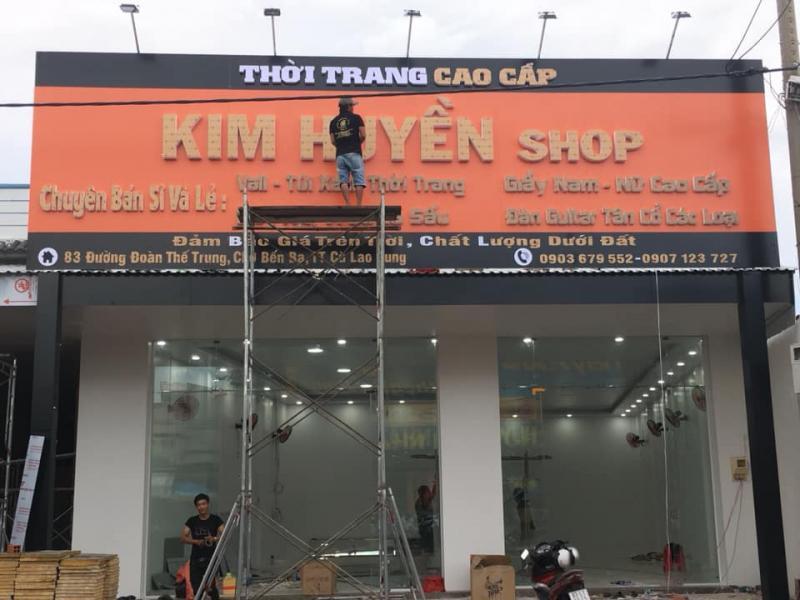
có một người đàn ông đang sửa chữa căn nhà đang xây dở